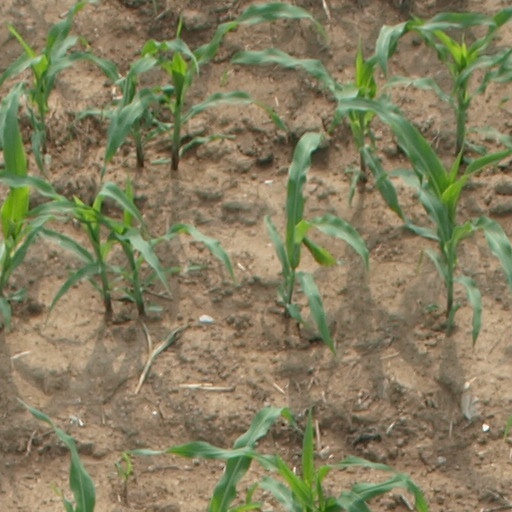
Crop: maize; corn